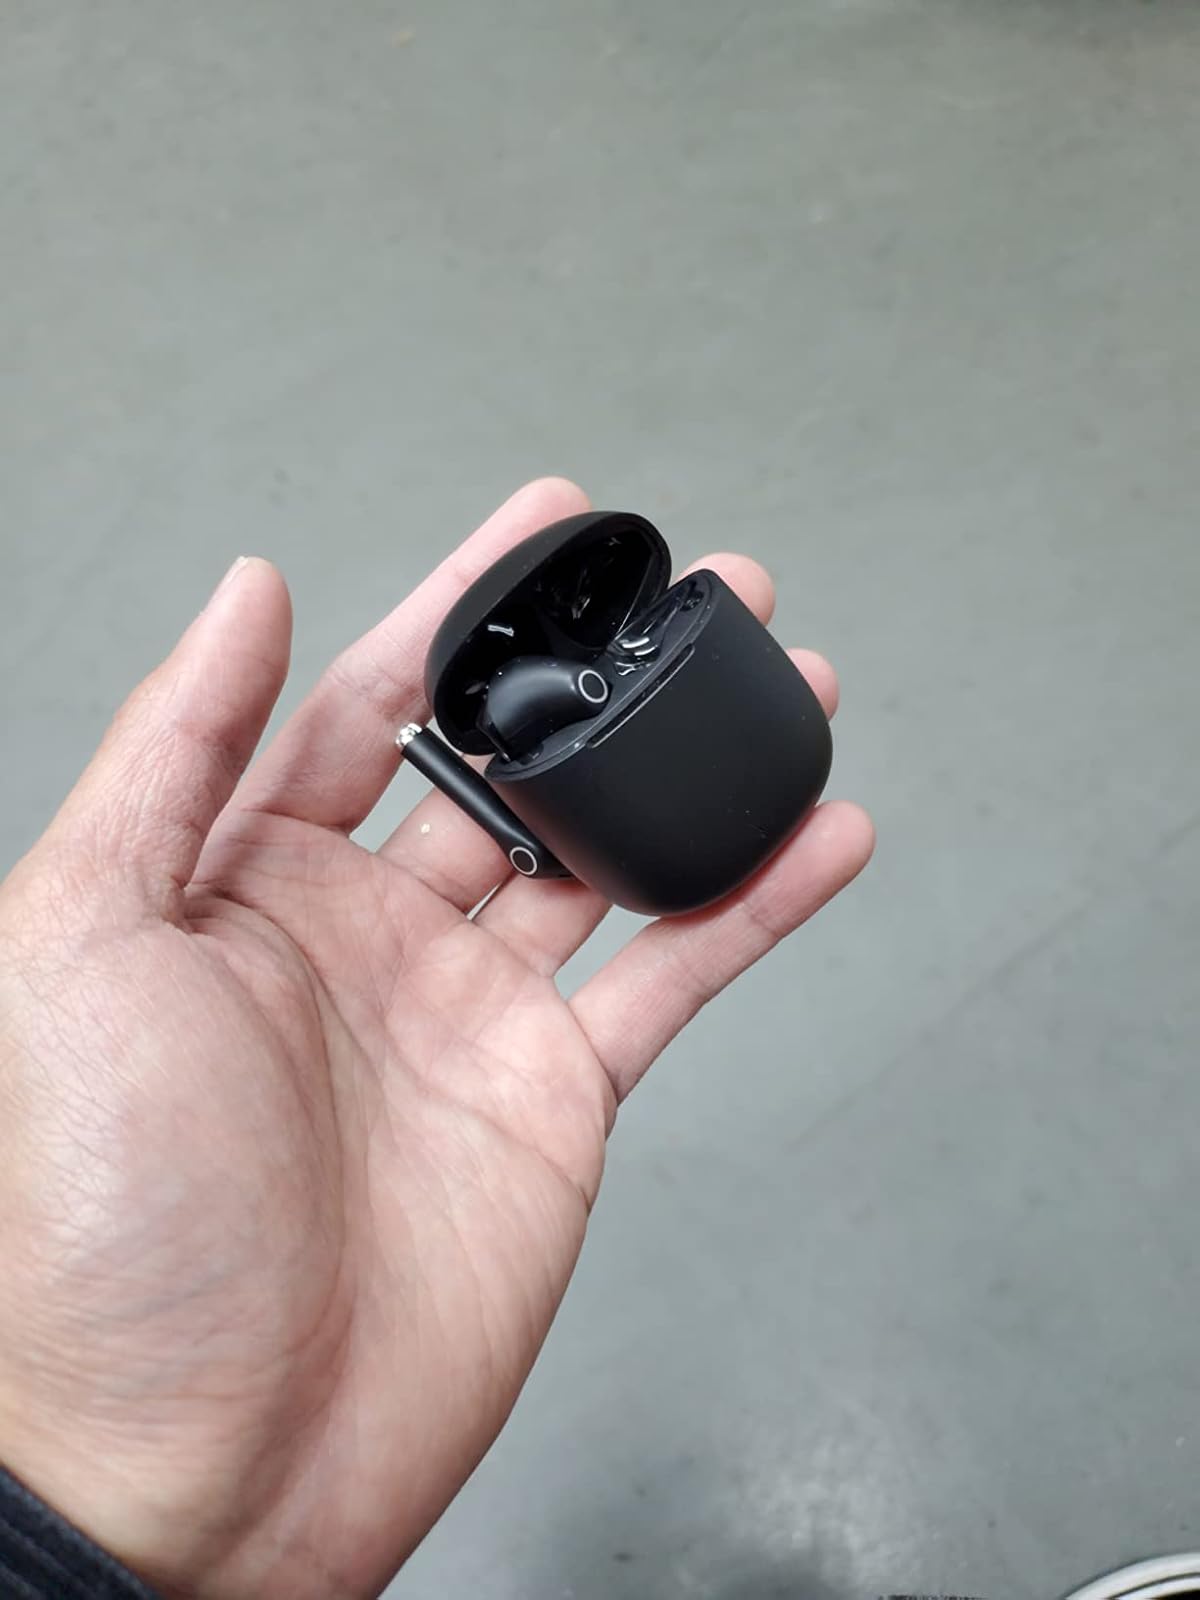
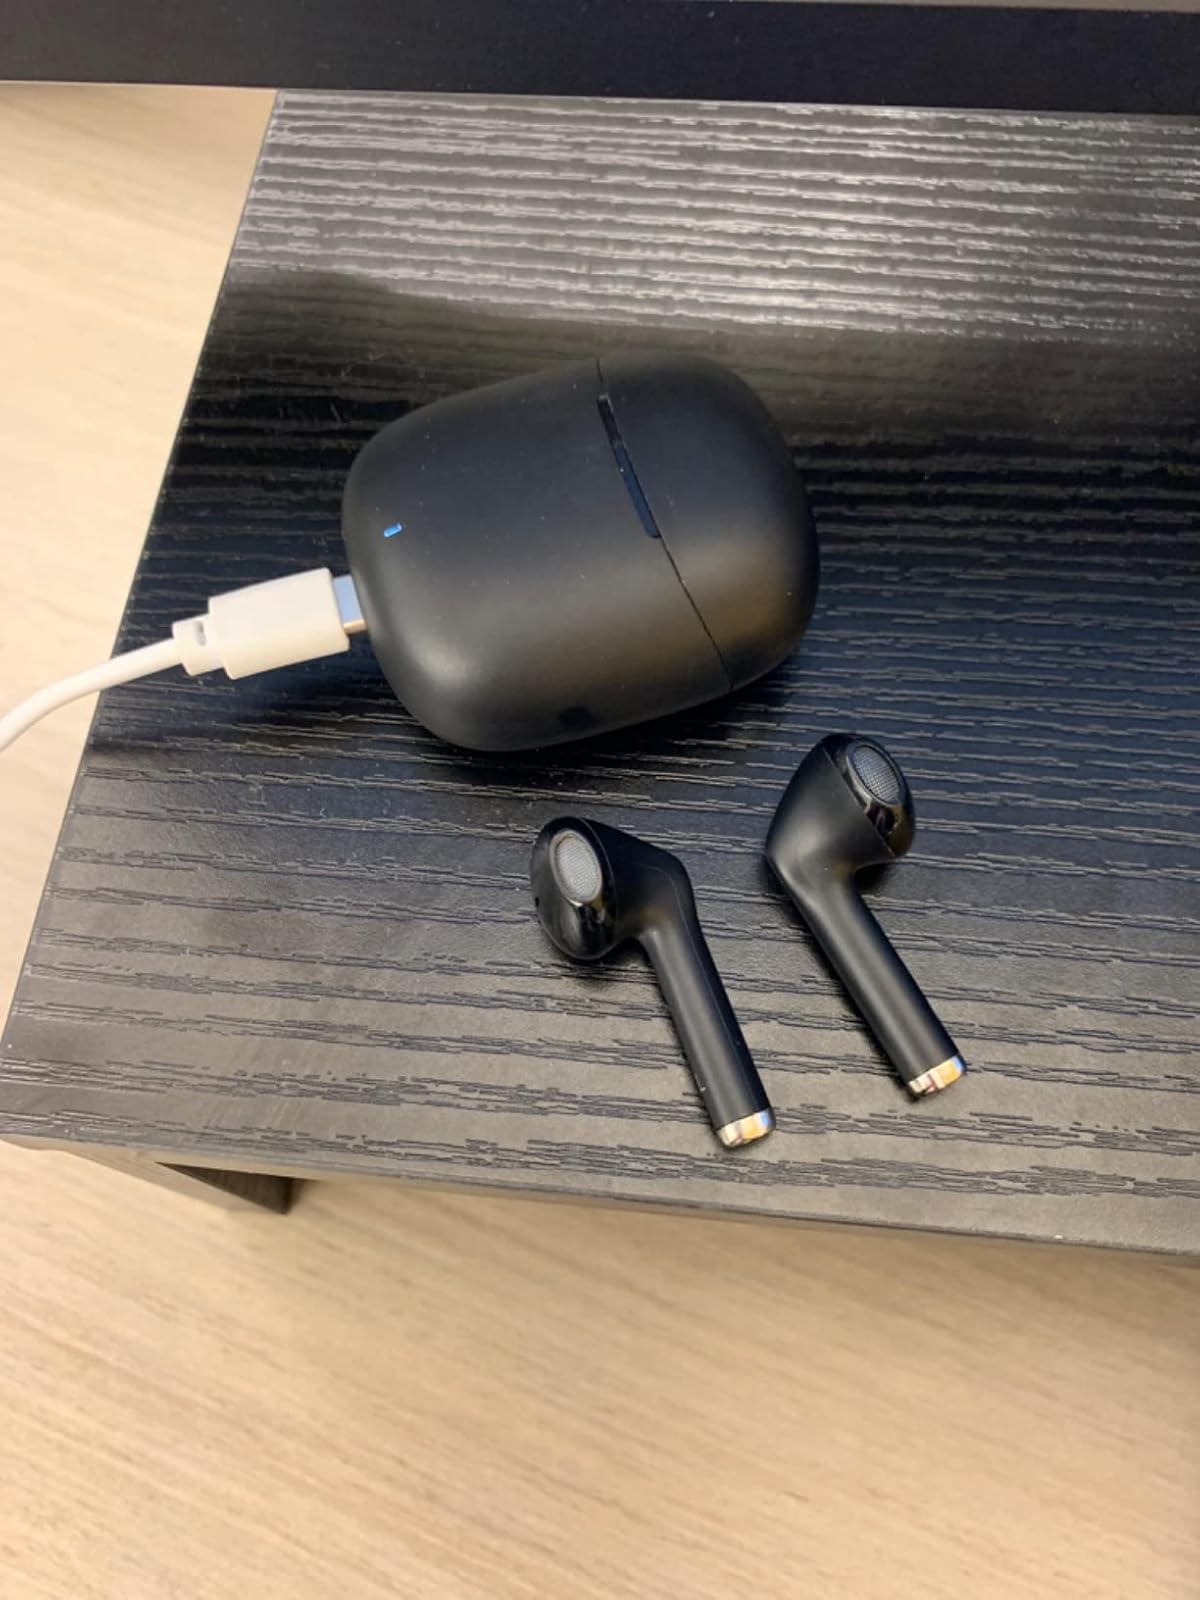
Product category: earbuds
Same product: yes